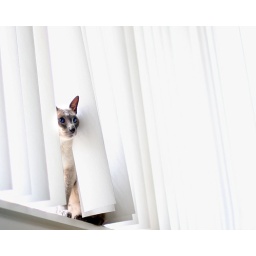
Pardon me, but you seem to have a small cat in your window treatment.